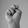
ASL letter: N